Sky position (RA, Dec in degrees): 155.238, 25.365
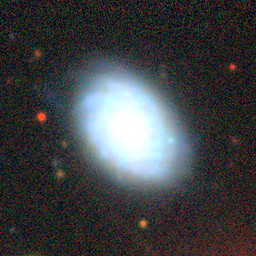
Galaxy morphology: Unbarred Tight Spiral Galaxies